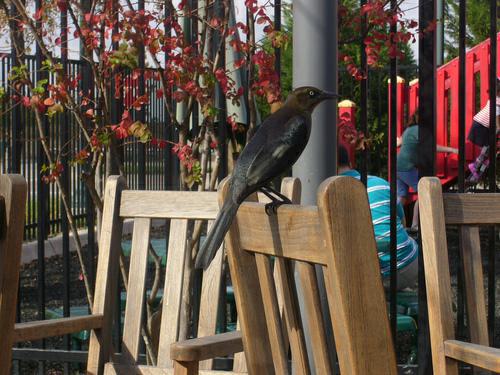
A photo of a boat tailed grackle